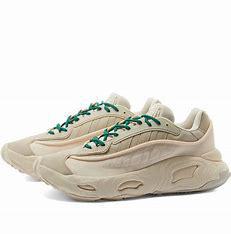
Brand: Adidas
Model: Oznova